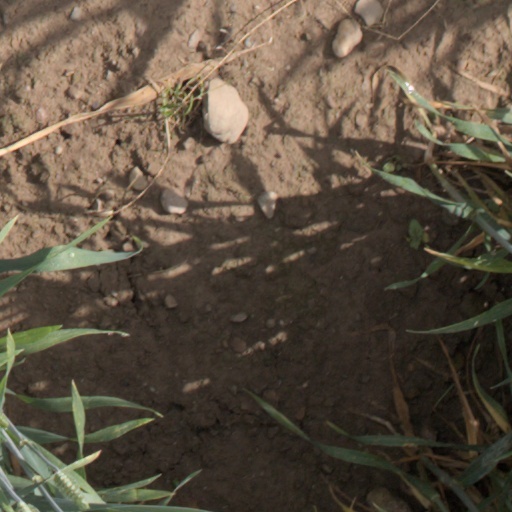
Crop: wheat